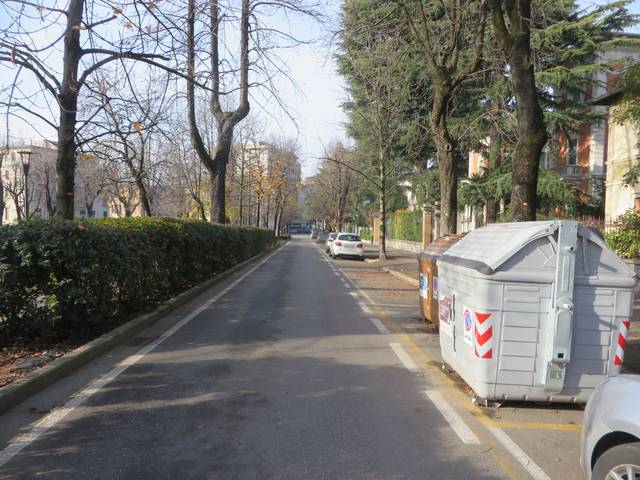
Region: Italy
Coordinates: 45.535, 10.237